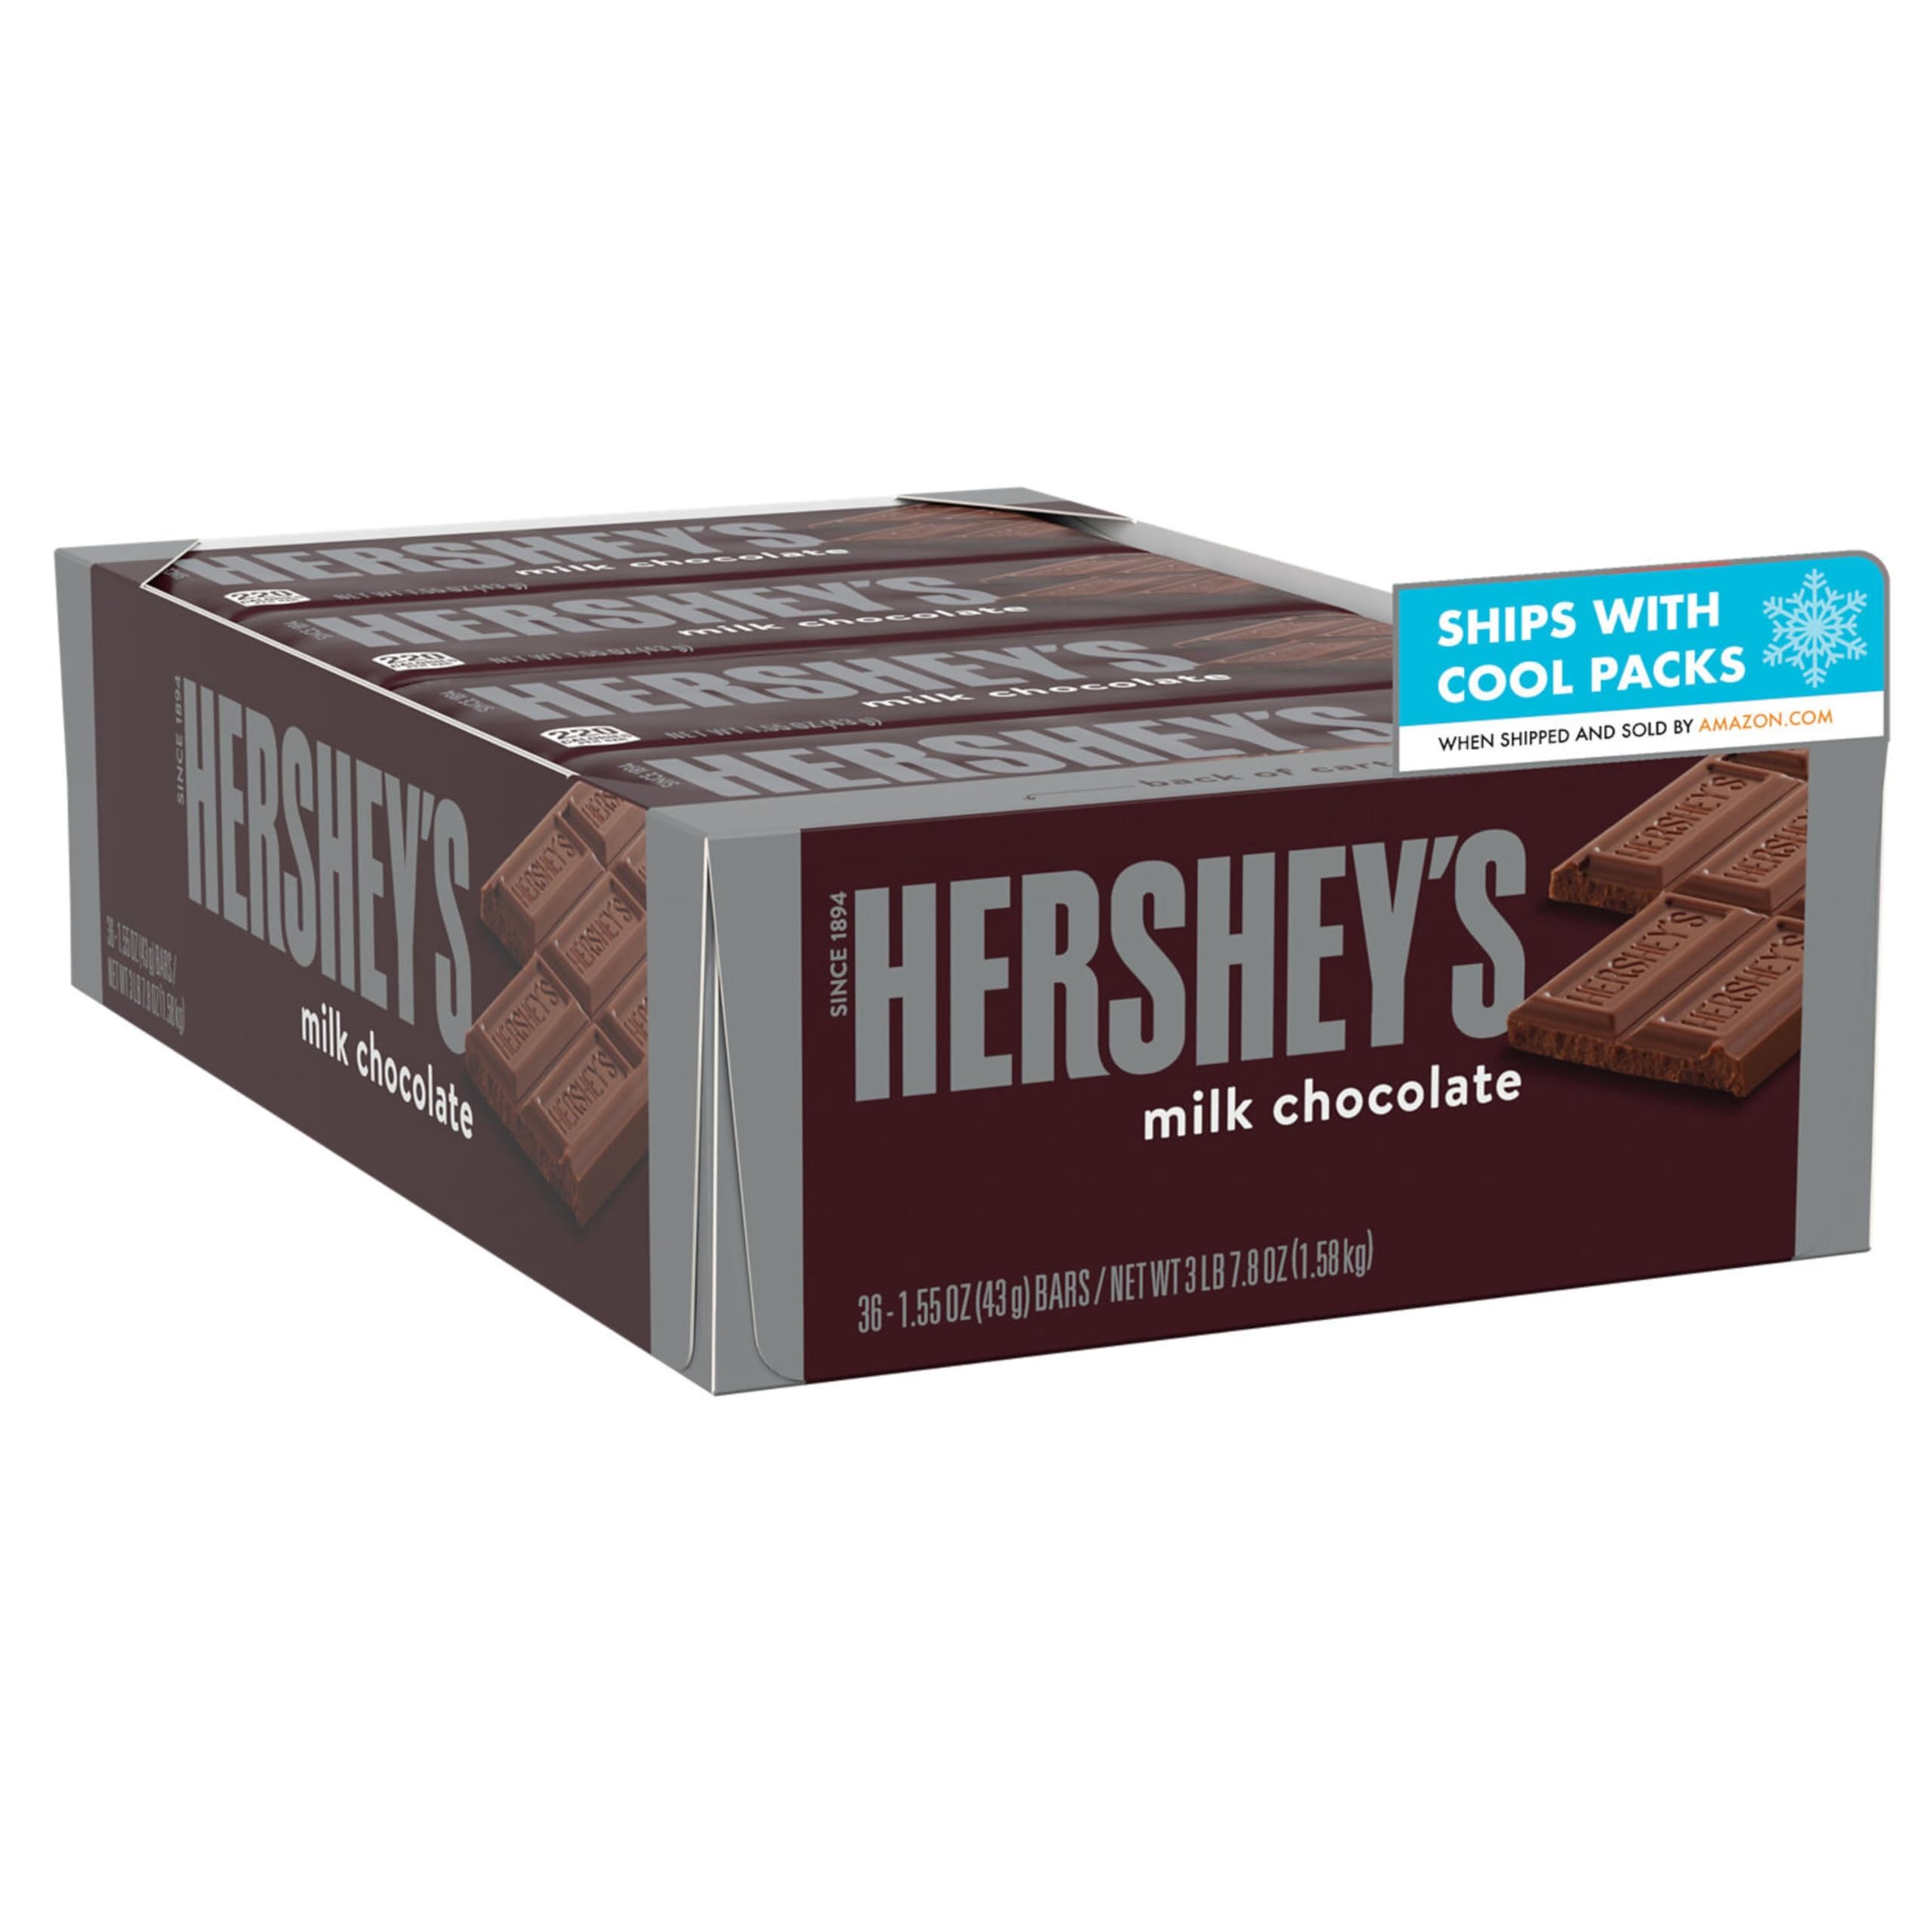
Item Name: HERSHEY'S Milk Chocolate Candy Bars, 1.55 oz (36 Count)
Bullet Point 1: Contains thirty six (36) 1.55-ounce HERSHEY'S Milk Chocolate Candy Bars in a bulk box
Bullet Point 2: Elevate your candy dish, gift giving and s'mores games to the next level with HERSHEY'S classic milk chocolate candy bars
Bullet Point 3: Bulk kosher and gluten free milk chocolate candy bars individually wrapped for lasting freshness and on-the-go snacking during any fundraiser or adventure
Bullet Point 4: Kick birthday parties, concession stands, graduation celebrations, anniversary dates, movie nights, vending machines and campfires up a notch with classic milk chocolate for everyone involved
Bullet Point 5: Full size bars of the classic, creamy HERSHEY'S milk chocolate the world has known and loved for decades in the best Halloween, Christmas, Valentine's Day and Easter candy selections
Value: 55.8
Unit: Ounce

Price: 29.48